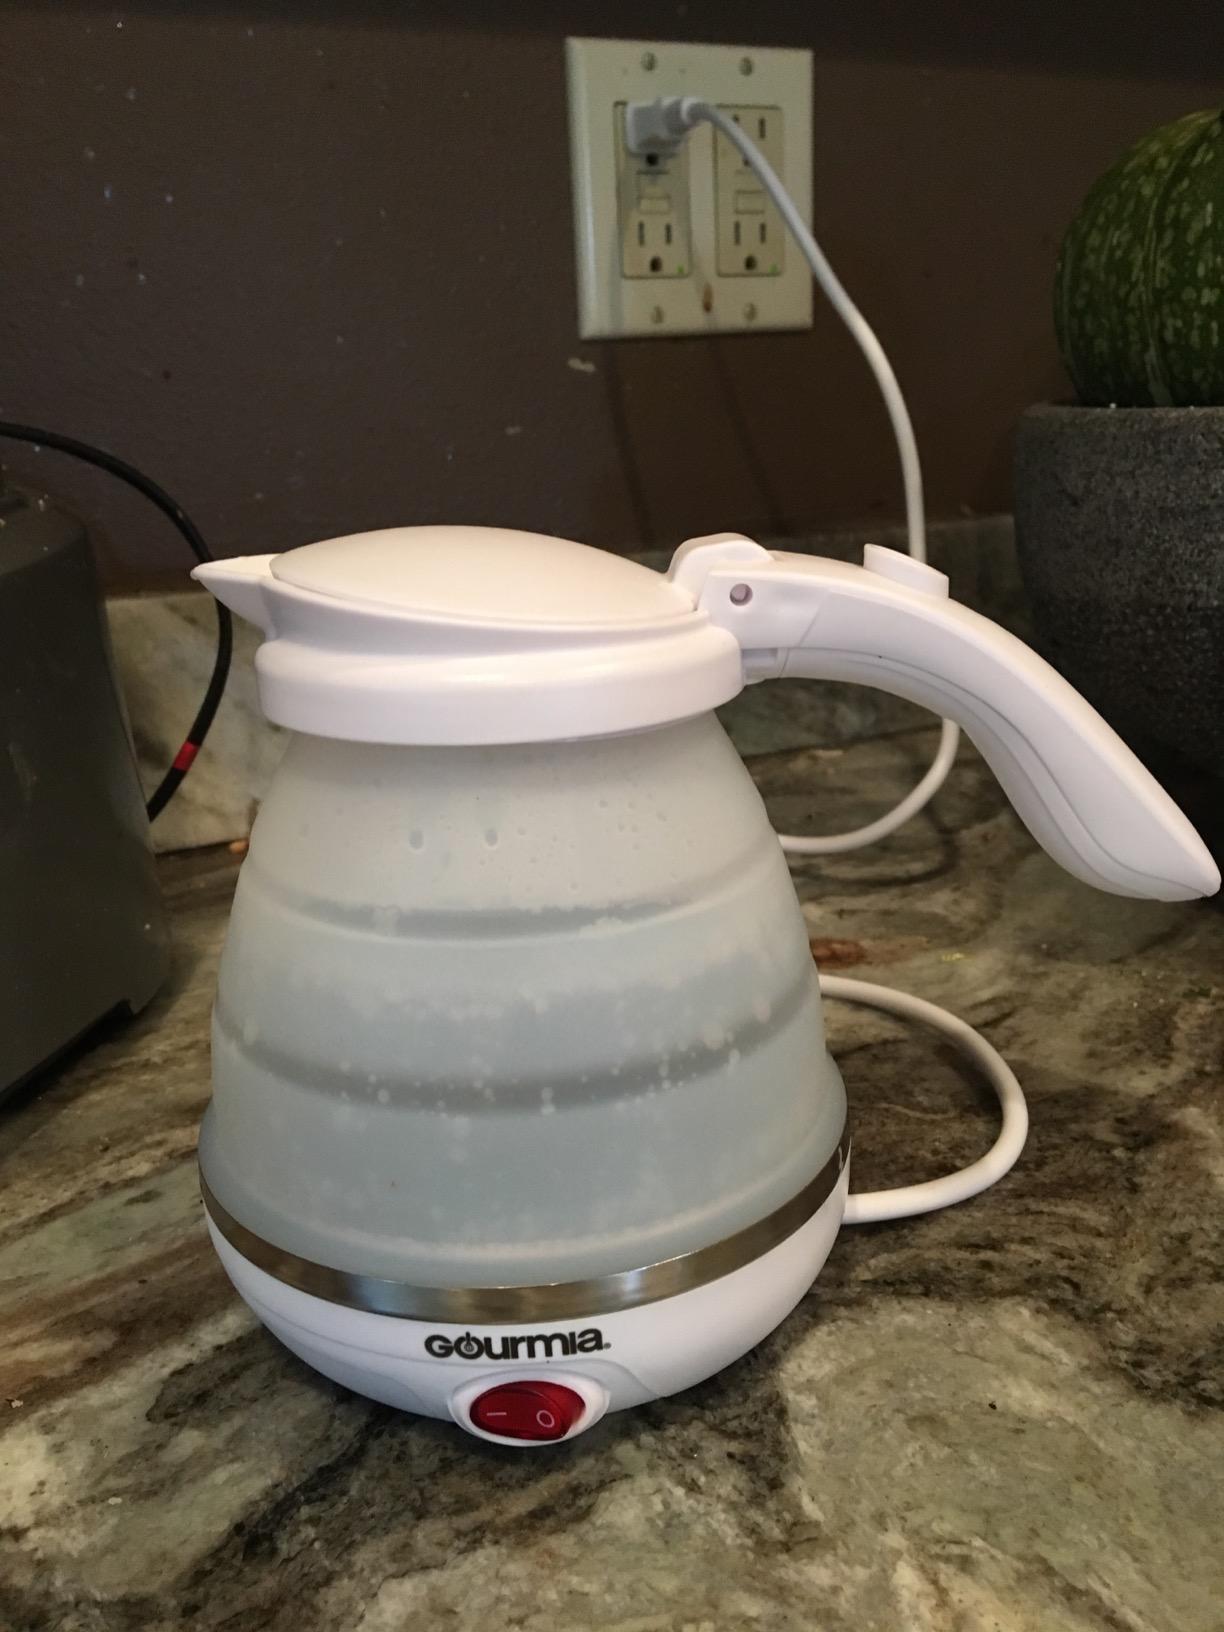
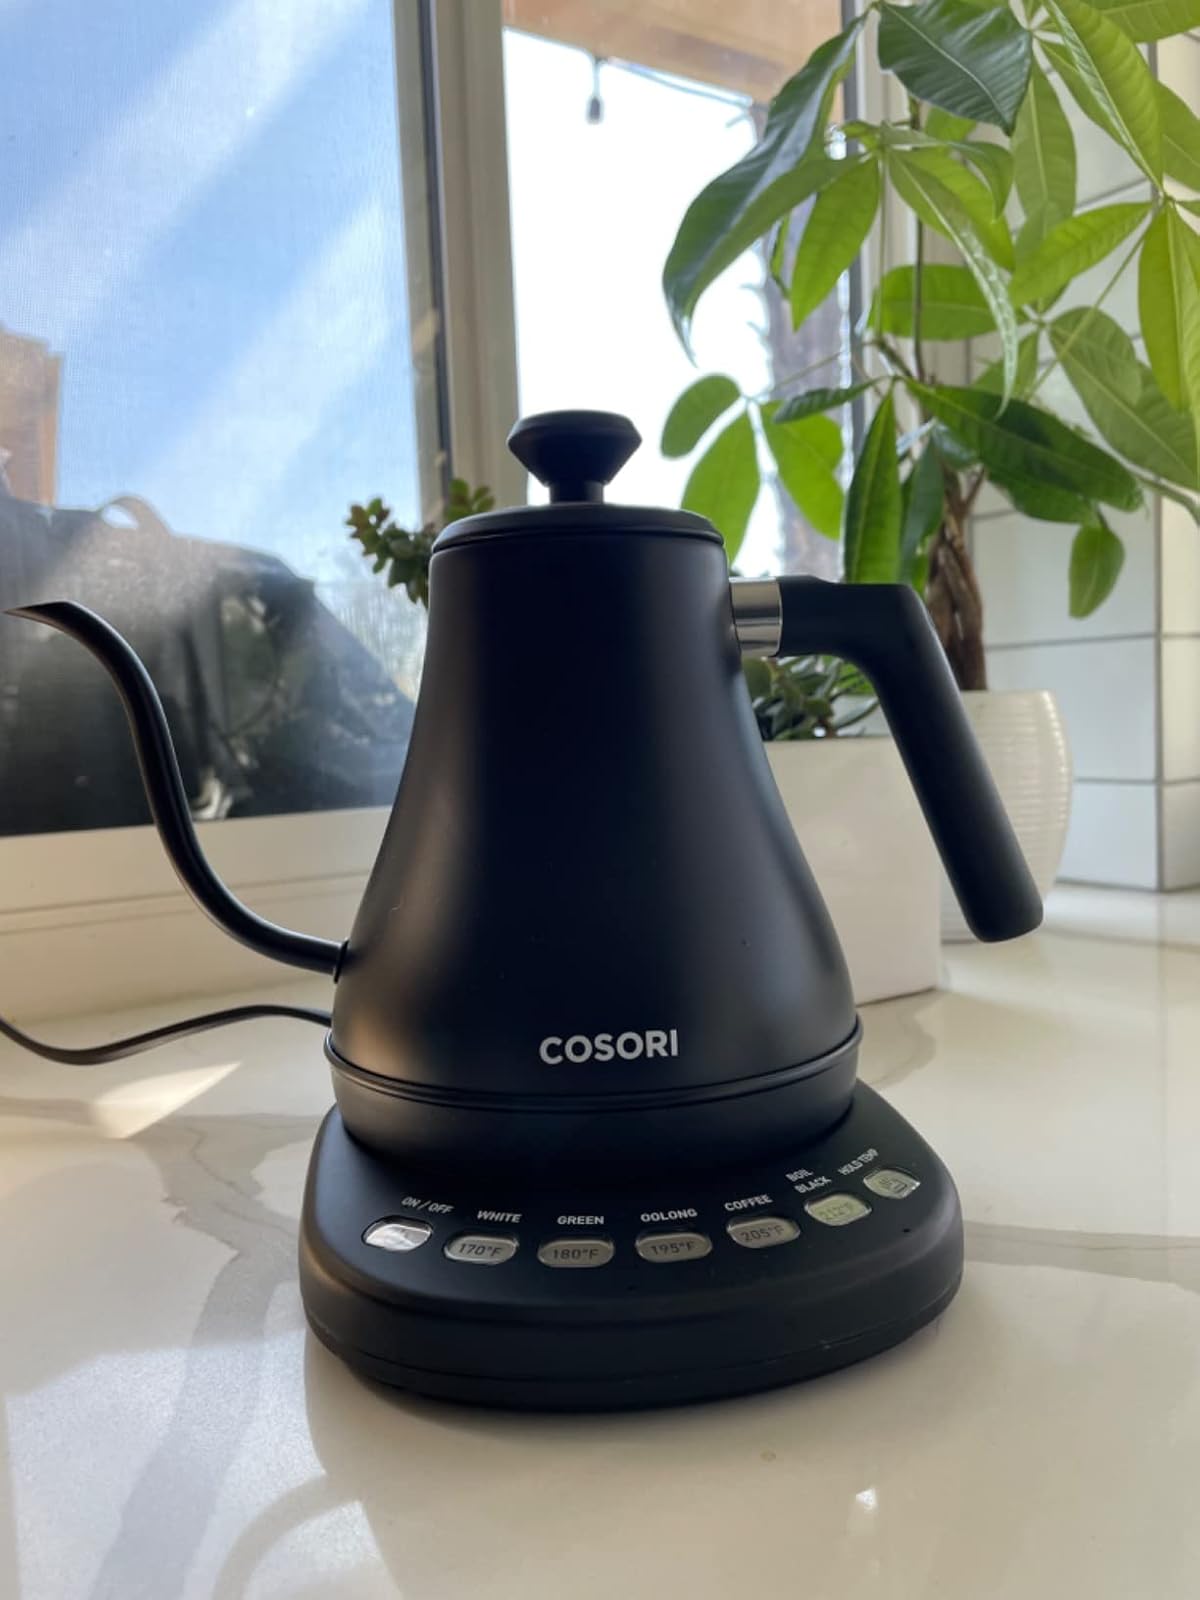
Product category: items_kettle
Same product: no